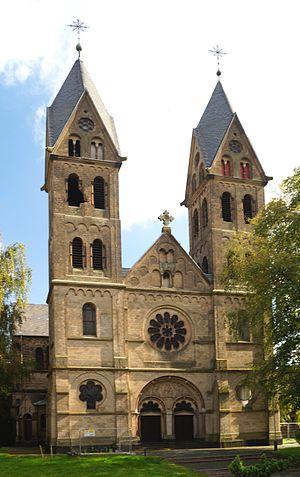
St. Lambertus Immerath (Erkelenz), 2013 profaner, Garzweiler II a charbon brun doux bande minière. Le bâtiment de l'église fut construit entre 1888 et 1891 selon les plans de l'architecte de Cologne dans un «